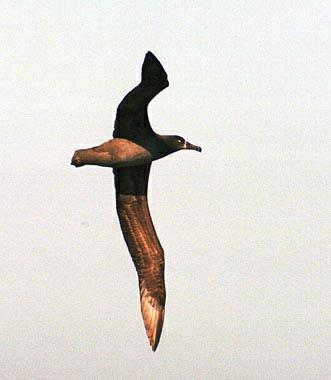
A photo of a black footed albatross